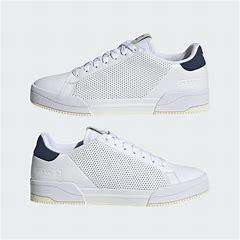
Brand: Adidas
Model: Court Tourino